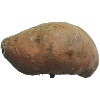
Label: potato_sweet